Farmers' market

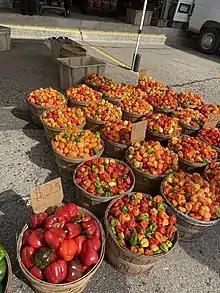
Buckets of red, green, orange, and yellow peppers in Minneapolis, Minnesota, United States.

A wide variety of beef and pork products are sold at farmers' markets in the United States. Typical beef products include steaks, ground beef, jerky, and various types of beef sausage. Typical pork products include sausage and bacon.